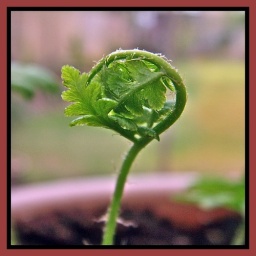
This little visitor has found a home in one of my indoor plant pots.